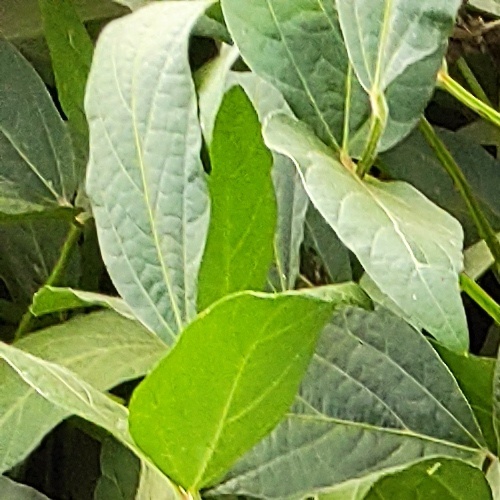
Label: Healthy